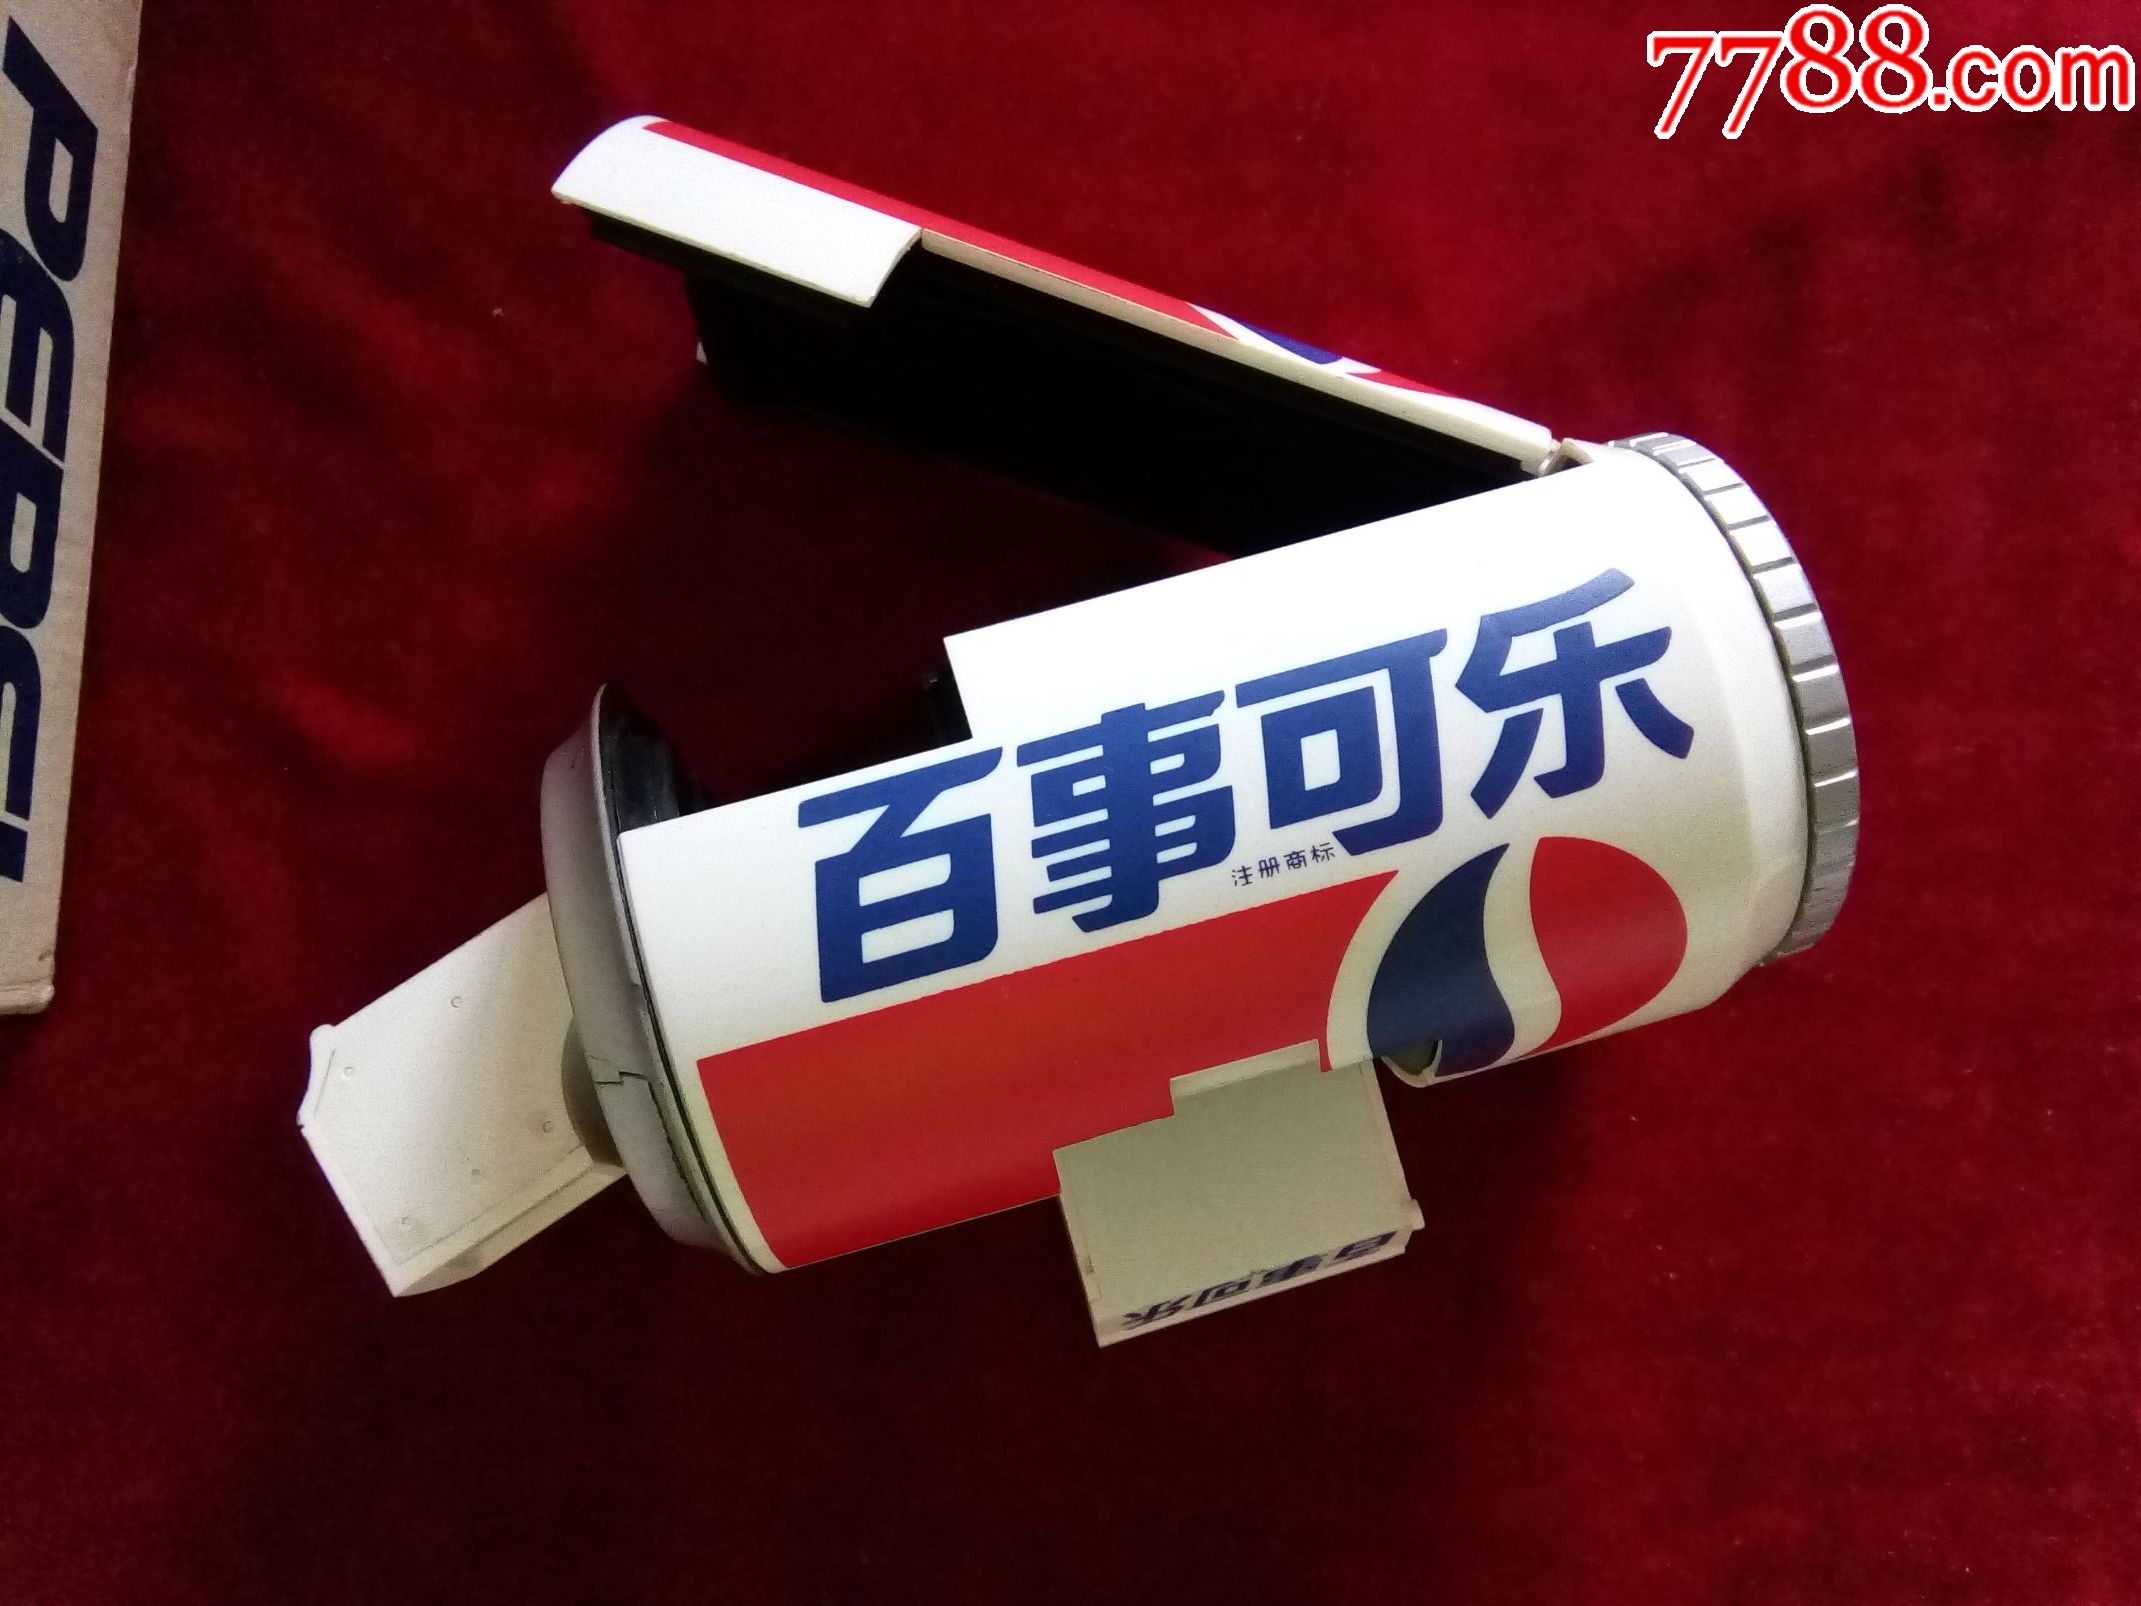
Label: metal